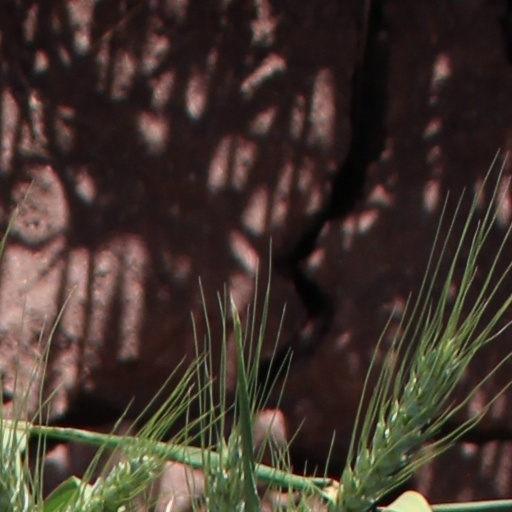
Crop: wheat